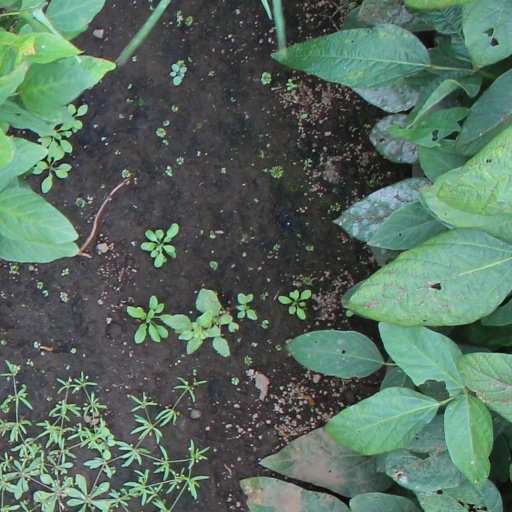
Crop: soybean